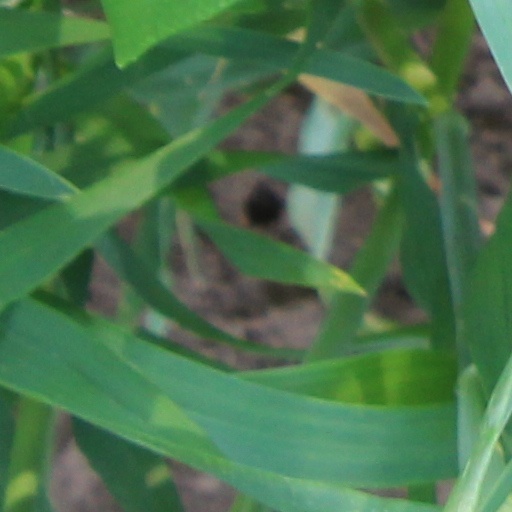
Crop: wheat